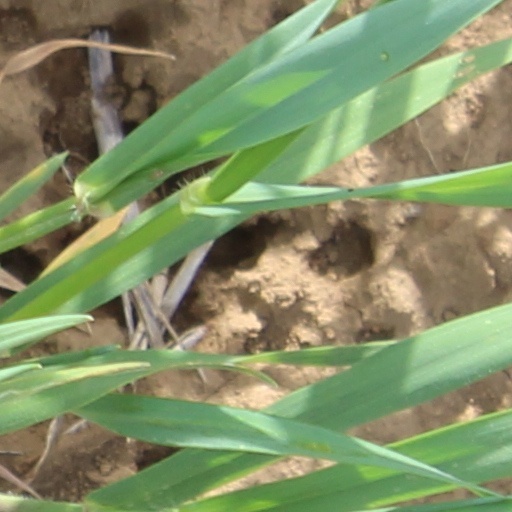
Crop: wheat